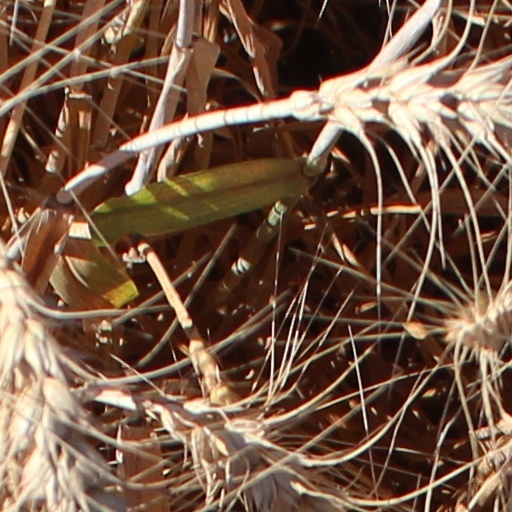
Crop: wheat